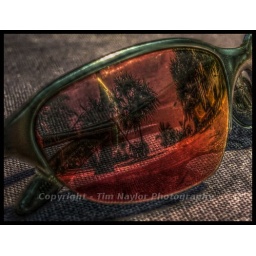
Taken on the beach at Zanzibar, palm trees and white sand beach in the reflection